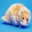
Label: hamster